Abada (rhinoceros)

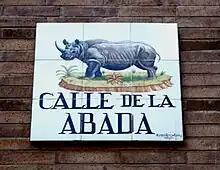
A street sign for Calle de la Abada, Madrid.

Abada appears to have died by 1588: Juan de Arphe y Villafañe included a description and print of a rhinoceros in his manual of decoration published in 1585, based on observations of Abada, rather than Dürer's picture, as it lacks the dorsal horn added by Dürer; she was still alive in 1586 when her image was captured in an engraving by Philippe Galle, and was seen by Pedro Páez the following year, but there is no record of her after 1587.